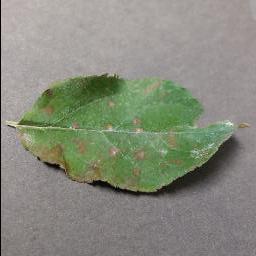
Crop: apple
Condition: cedar_rust